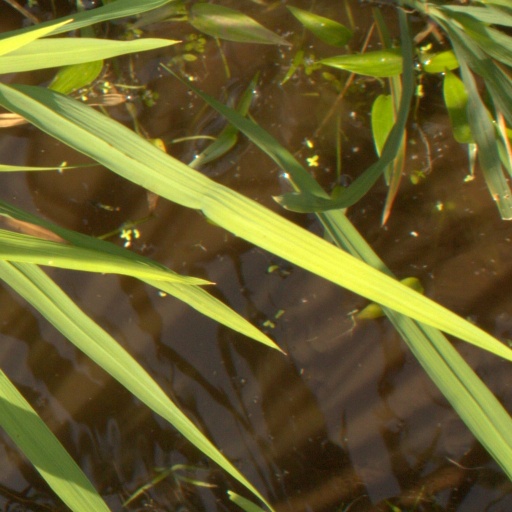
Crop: rice